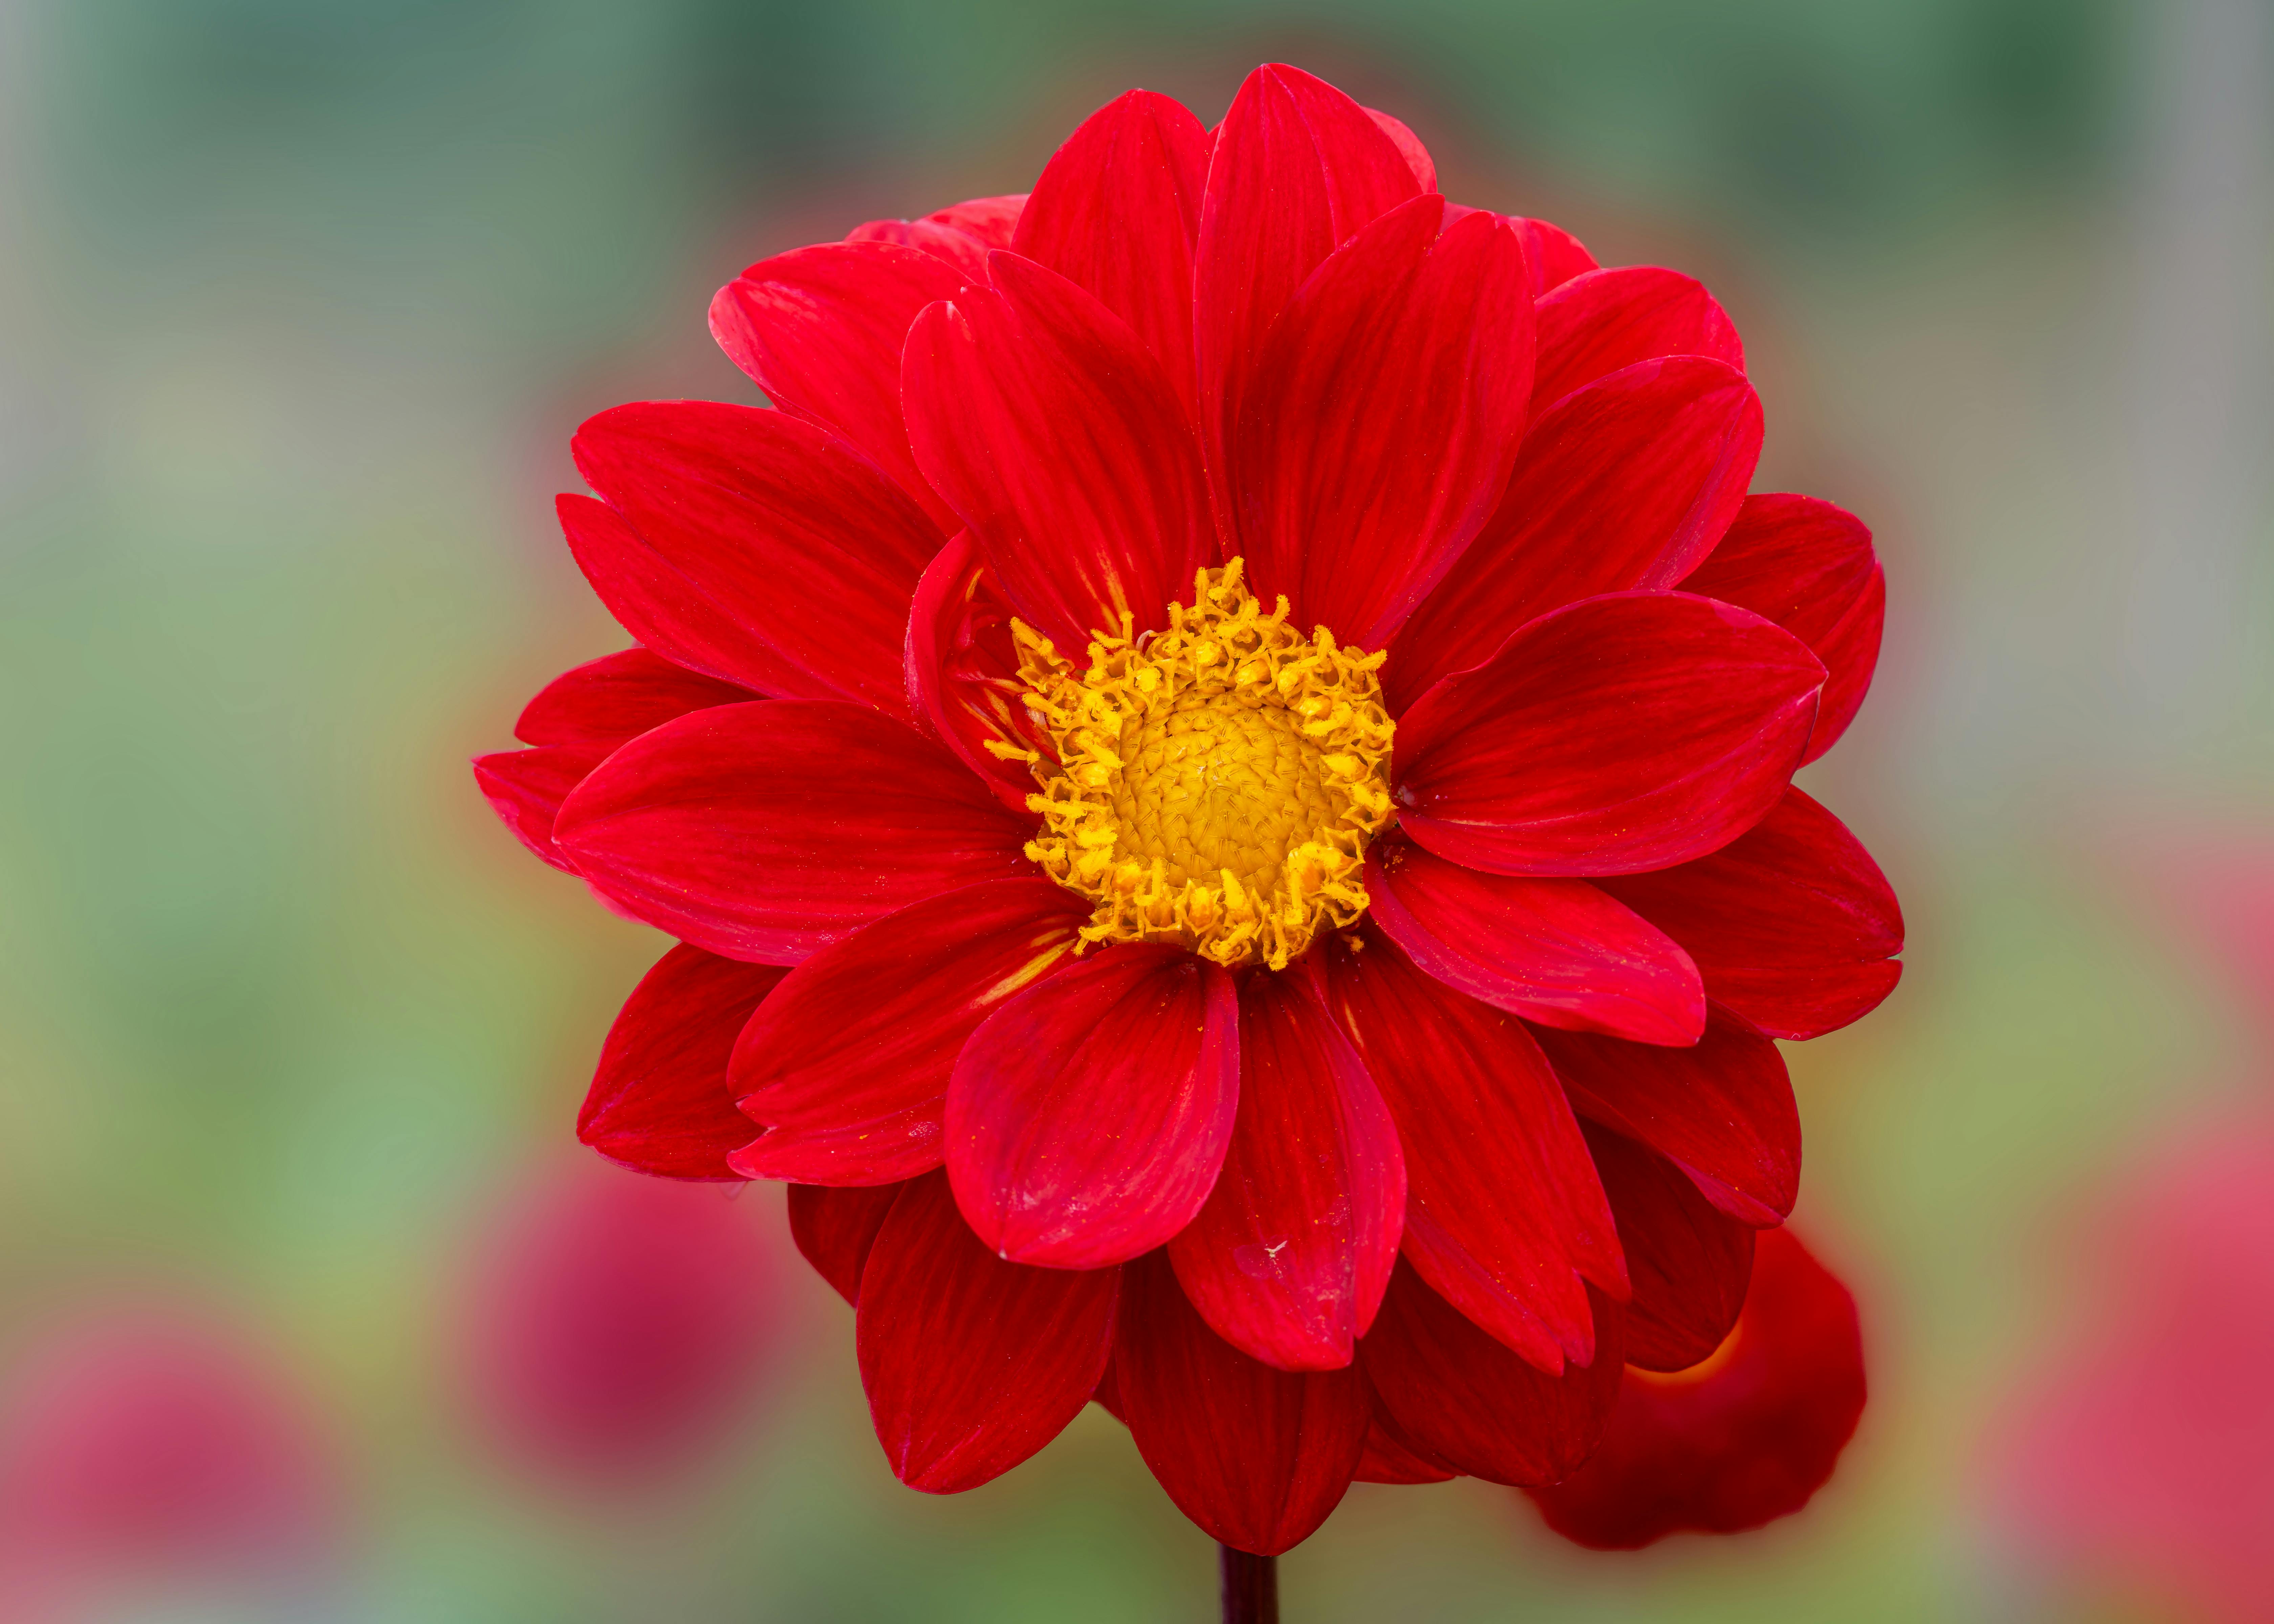
flower, plant, petal, flowering plant, magenta, annual plant, daisy family, close up, pollen, macro photography, herbaceous plant, peach, rose family, wildflower, Pedicel, event, plant stem, perennial plant, rose order